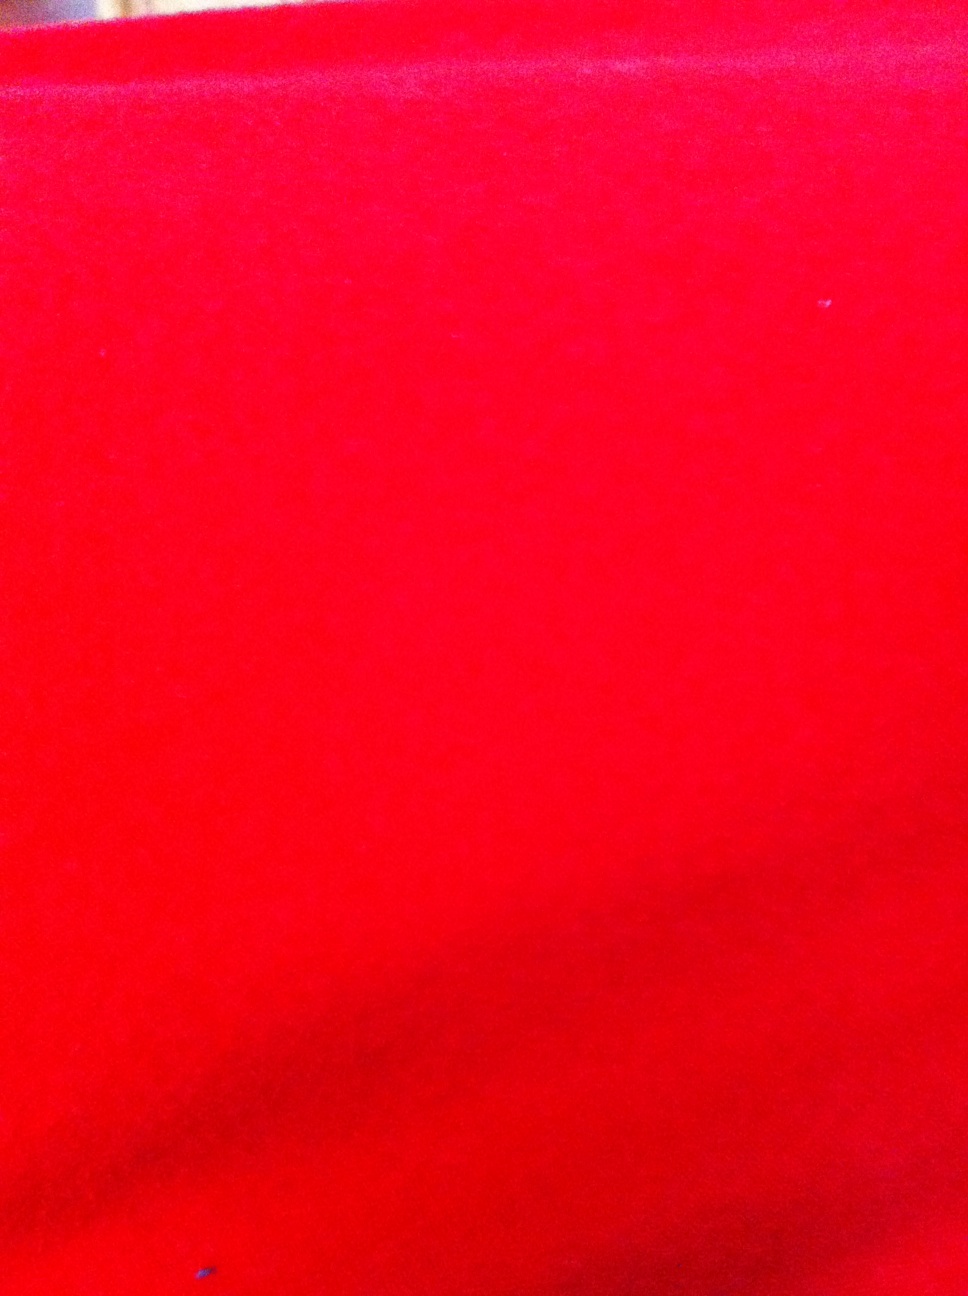Question: What color is this shirt?
Answer: red